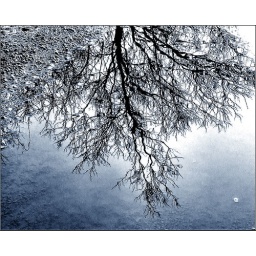
Tree in water mirror 2